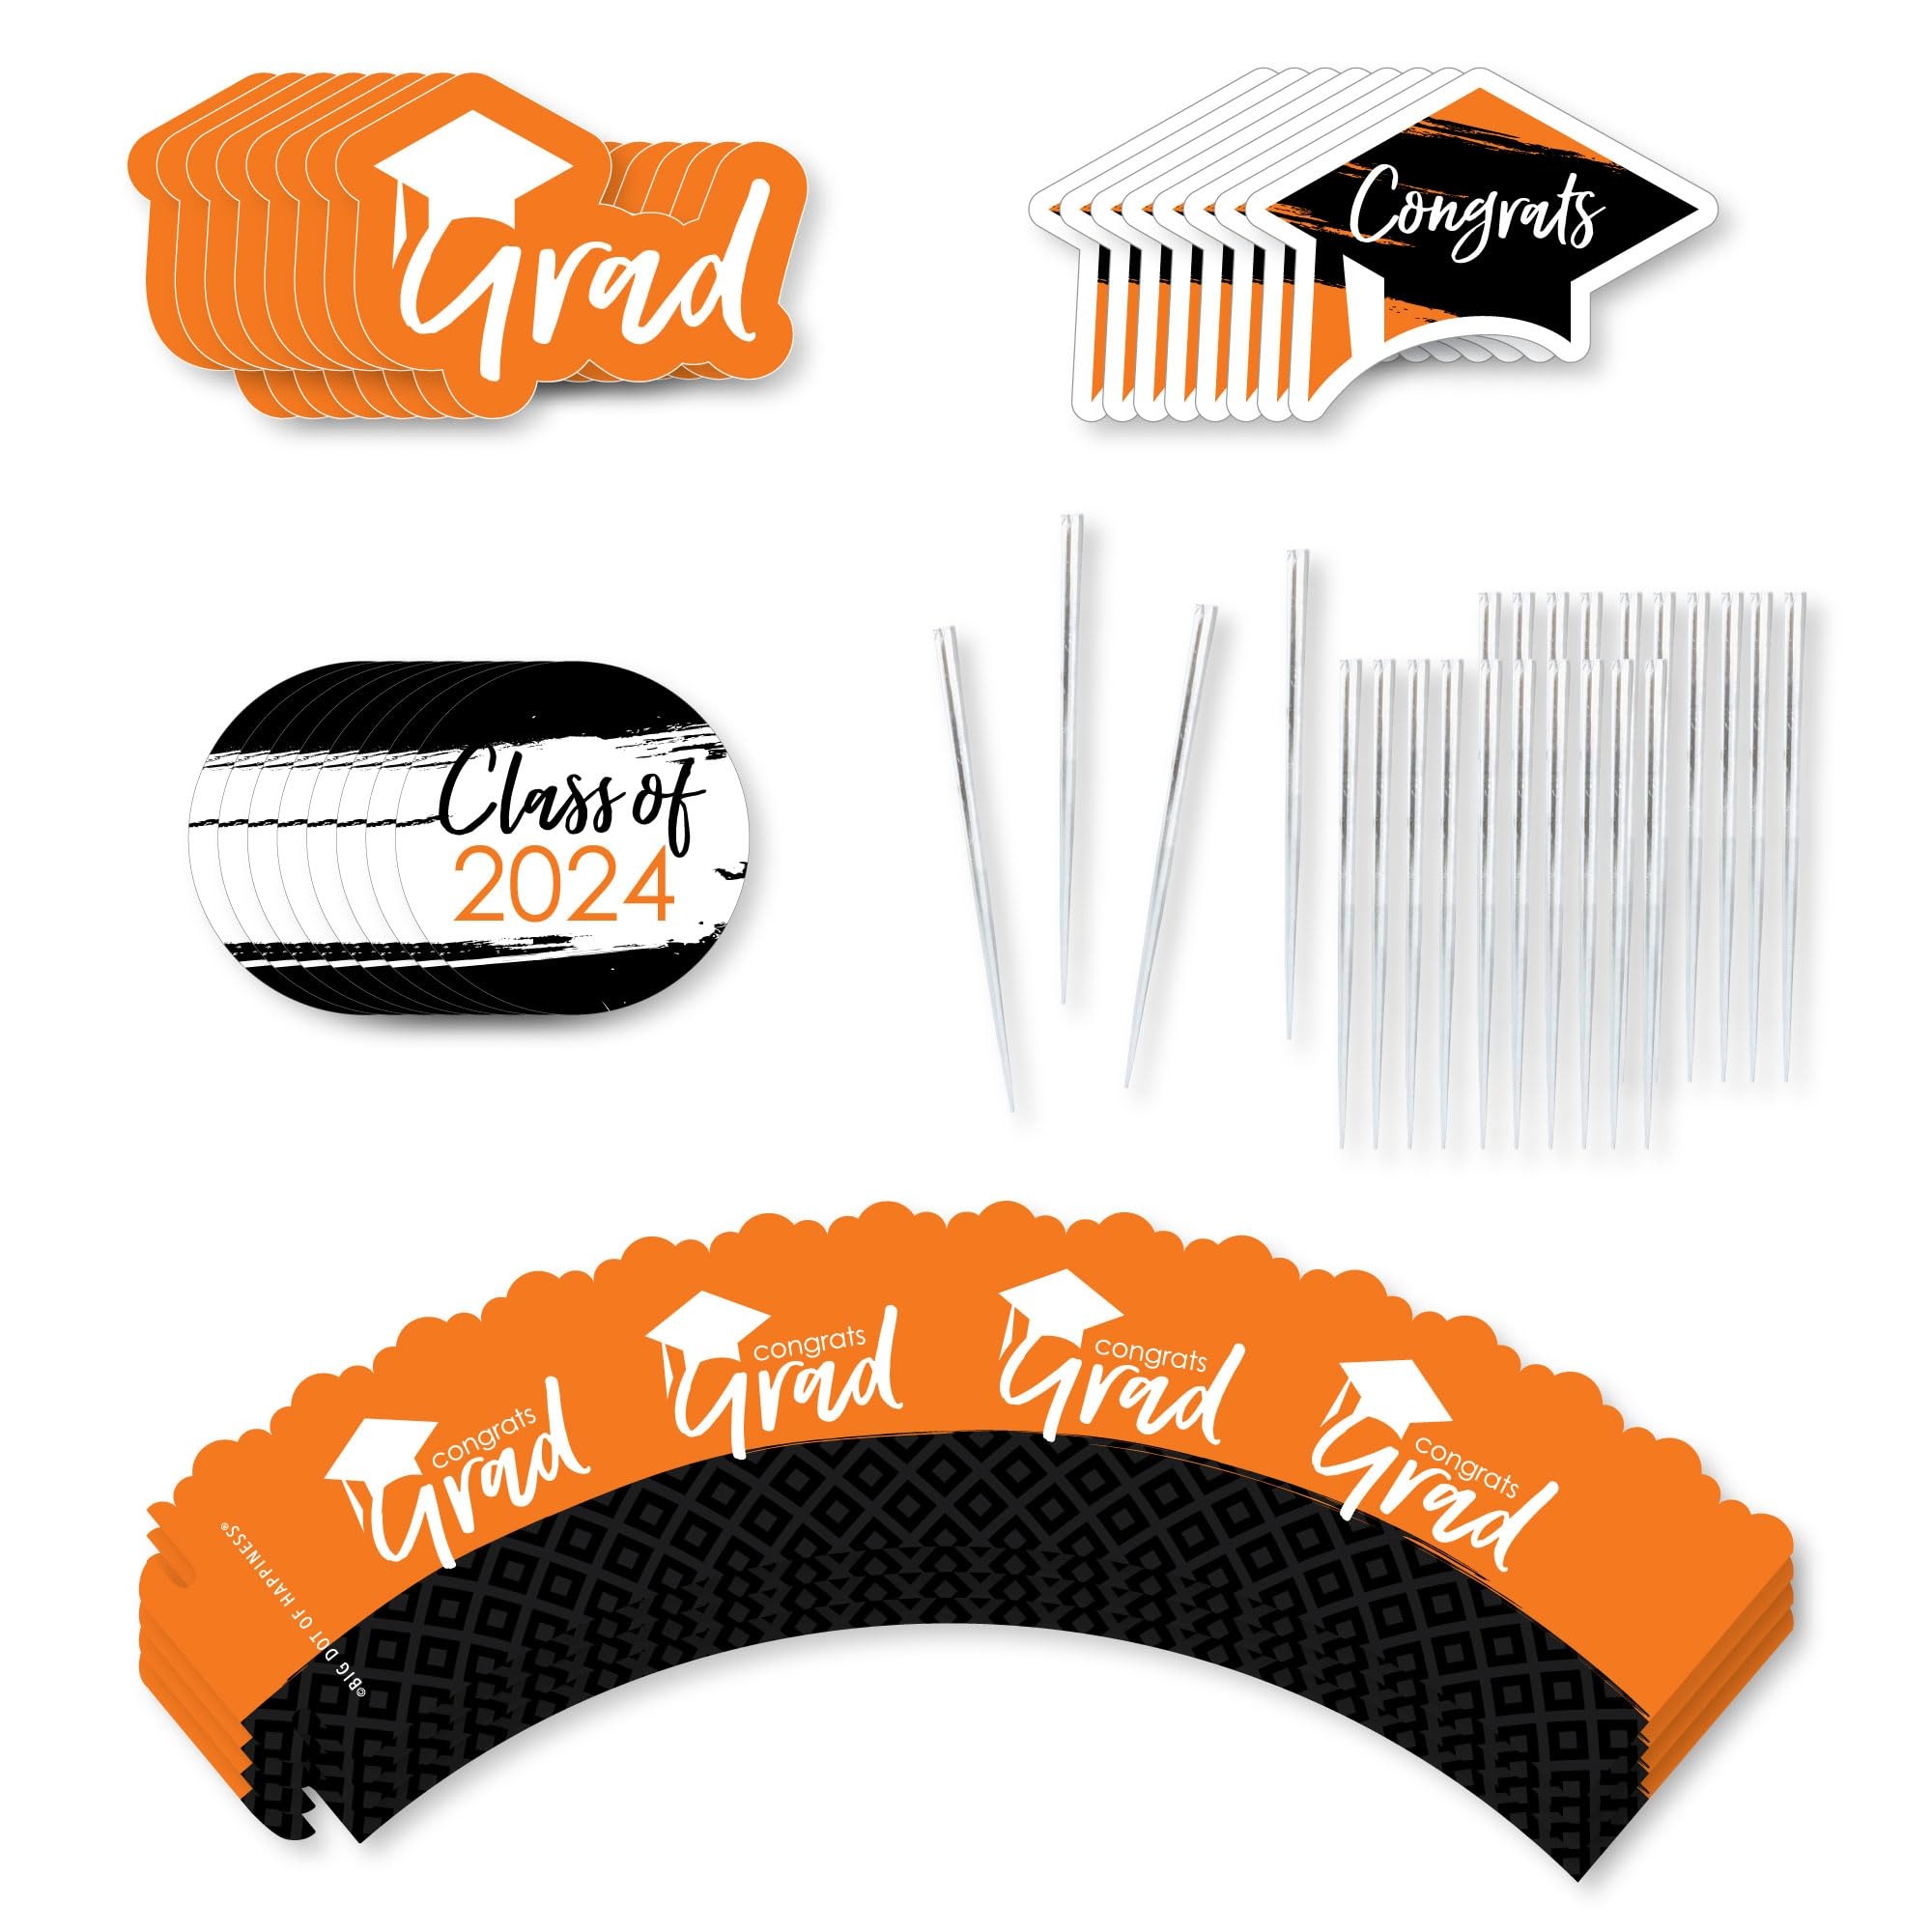
Item Name: Big Dot of Happiness 2025 Orange Graduation Cupcake Decoration - Party Cupcake Wrappers and Treat Picks Kit - Set of 24
Bullet Point 1: Orange Grad - Best is Yet to Come Cupcake Wrappers and Treat Picks Kit Includes 24 assorted shaped paper cut-outs, 24 clear treat picks, 24 cupcake wrappers, and adhesive dots for easy assembly. DIY cupcake decoration kit is perfect for any 2025 Graduation Party.
Bullet Point 2: Plastic clear treat picks size measure 3.5 inches tall and are packaged in a food-safe environment. Orange Grad shaped paper cut-outs vary in size and coordinate well with pick size. Cupcake wrappers are cut with a decorative edge and adjust to fit cupcakes 1.75 - 2.5 inches wide. Wrappers measure 1.75 inches tall.
Bullet Point 3: Easy Party Decorations: Class of 2025 Cupcake Decoration Kit makes it easy to style your party. Use the set of 24 to style the perfect dessert buffet or create impressive cupcake tower centerpieces.
Bullet Point 4: Premium Party Supplies: Clear treat picks are made of food-grade plastic and are packaged in a food-safe environment. The paper cut-outs are professionally printed double-sided on cardstock paper with a coordinating pattern on the back. Cut-outs will quickly attach to the clear picks with included adhesive dots and then easily insert into your party appetizers or desserts. Wrappers are meant for one-time-use only and should not be baked.
Bullet Point 5: Easy Assembly Instructions Included: Clear treat picks and Orange Grad - Best is Yet to Come shaped cut-outs and cupcake wrappers are packaged with easy assembly instructions.
Product Description: Style the perfect dessert buffet with Orange Grad - Best is Yet to Come Cupcake Wrappers and Treat Picks Kit. This do-it-yourself kit includes 24 clear treat picks, 24 assorted shaped cut-outs, and 24 cupcake wrappers. Simply attach each double-sided paper cut-out to a clear plastic pick with the included adhesive dots. Then, easily adjust the width of the wrapper to perfectly fit your cupcakes and insert the finished pick into the top of cupcake. Treat Pick Toppers look great on standard cupcakes or add them to other goodies such as brownies or appetizers. Cupcake Treat Pick Toppers and Wrappers will bring your Orange Grad theme to life.
Value: 24.0
Unit: Count

Price: 12.99